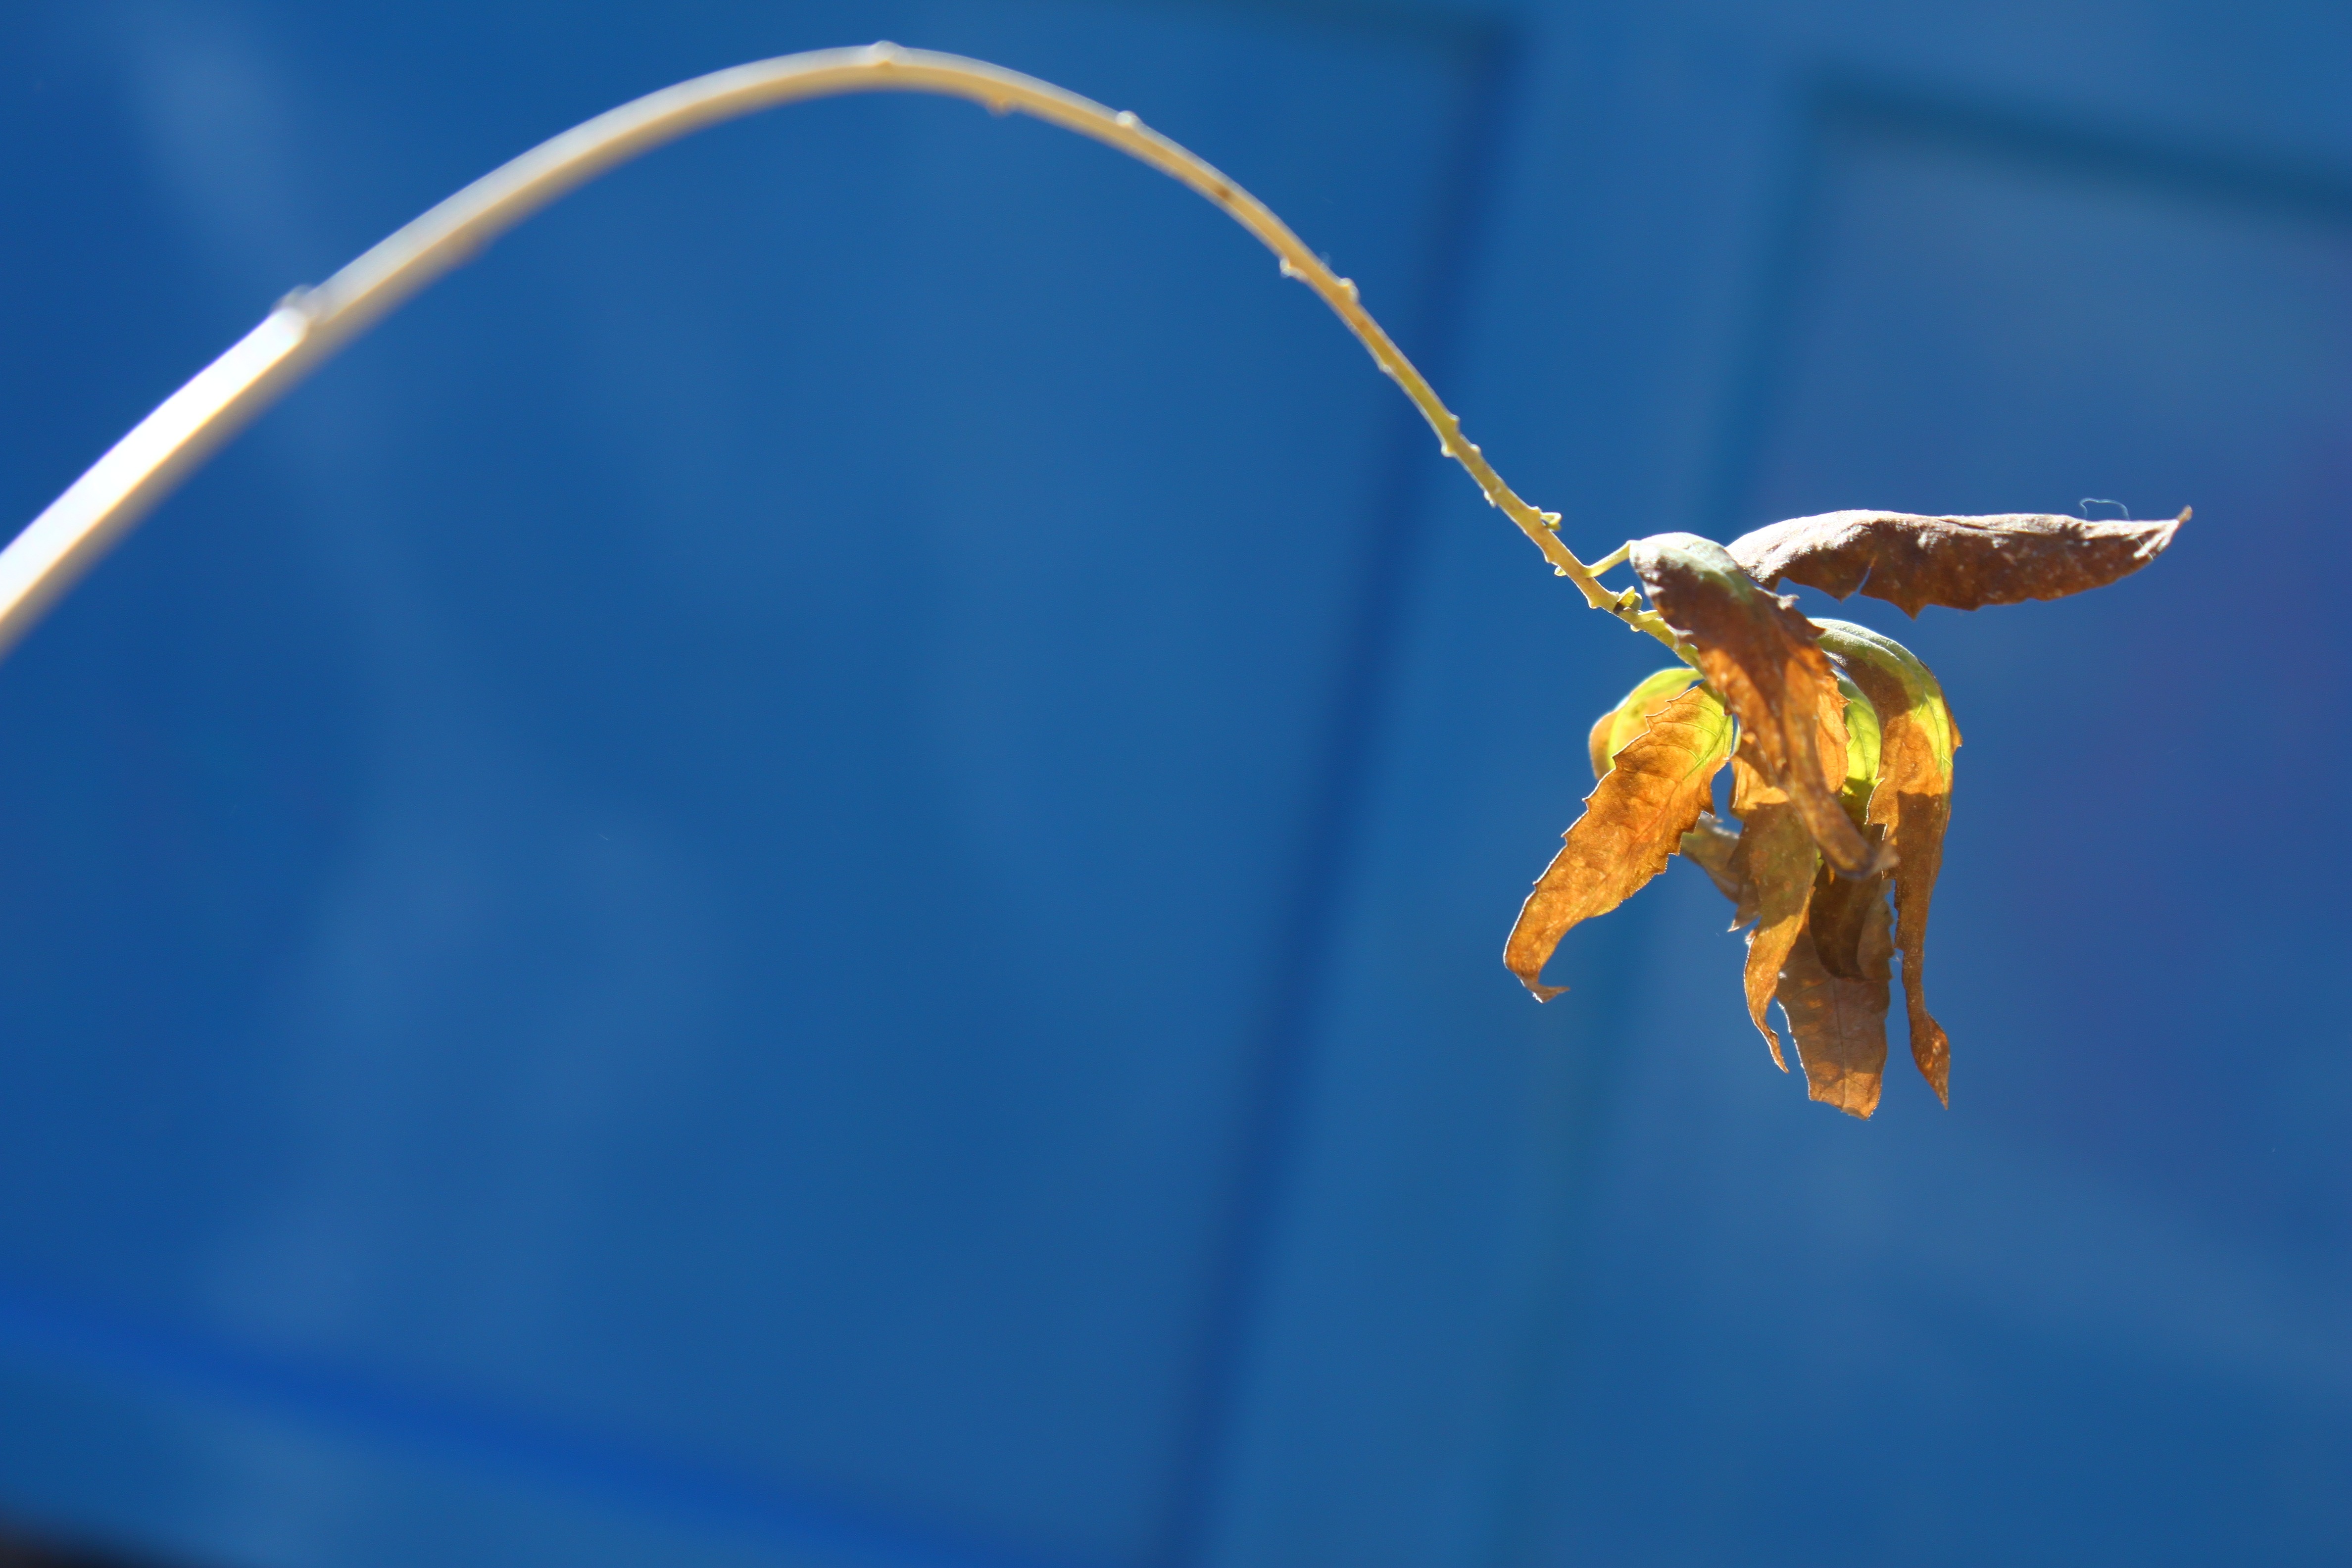
branch, plant, leaf, flower, blue, leaves, withered, simple, macro photography, blue background